Culture of Denmark

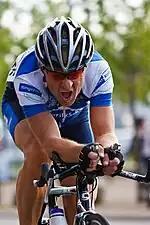
Cycling trial at the Copenhagen World Outgames

Danish folklore is made up of folk tales, legends, songs, music, dancing, popular beliefs and traditions, mostly communicated by the inhabitants of towns and villages across the country. Many of these were passed on from generation to generation by word of mouth. As in neighbouring countries, interest in folklore grew with an emerging feeling of national consciousness in 19th-century Denmark. Researchers travelled across the country collecting innumerable folktales, songs and sayings while observing traditional dress in the various regions. Folklore today is part of the national heritage, represented in particular by national and local traditions, songs, folk dances and literature.